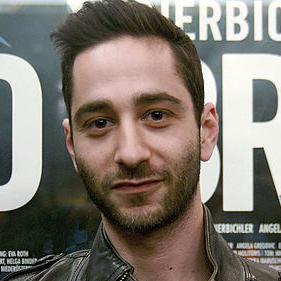
Age: 33